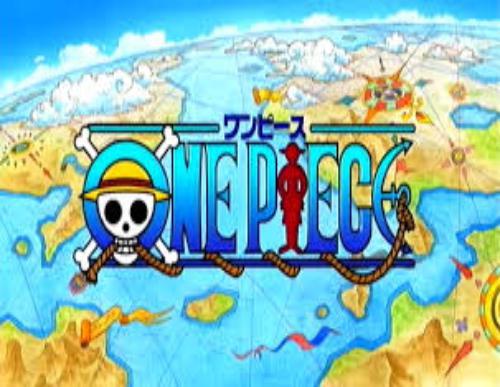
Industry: Leisure